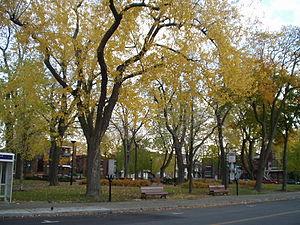
Parc Garneau, Ville-Émard, Montréal